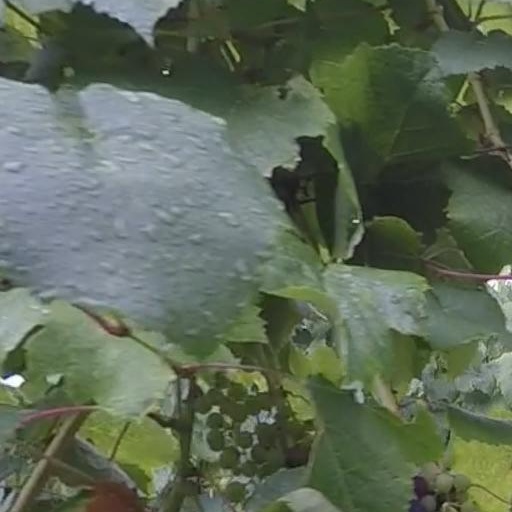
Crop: grape